St. Paul's Church and Cemetery (Newton, North Carolina)

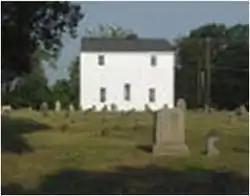

St. Paul's Church and Cemetery also known as Old St. Paul's Lutheran Church or St. Paul's Lutheran Church is a church in Newton, North Carolina. It was listed on the National Register of Historic Places in 1971 as a Historic Place in Catawba County, North Carolina.